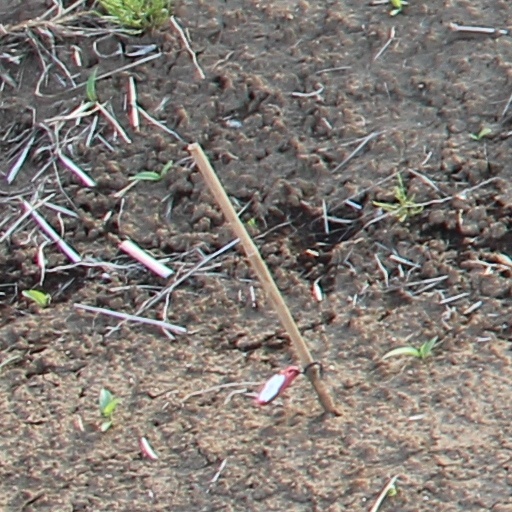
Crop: wheat